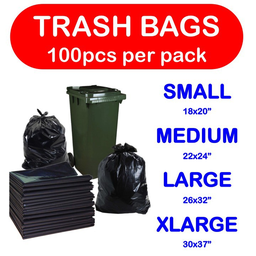
Label: plastic